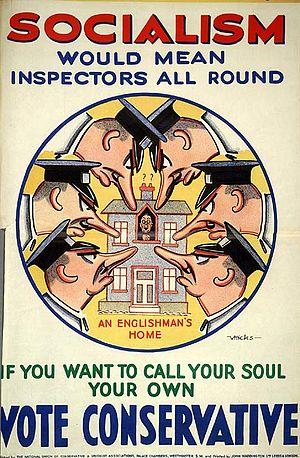
Le mot socialisme recouvre un ensemble très divers de courants de pensée et de mouvements politiques, dont le point commun est de rechercher une organisation sociale et économique plus juste. Le but originel du socialisme est d'obtenir l'égalité sociale, ou du moins une réduction des inégalités et, notamment pour les courants d'inspiration marxiste, d'établir une société sans classes sociales. Plus largement, le socialisme peut être défini comme une tendance politique, historiquement marquée à gauche, dont le principe de base est l'aspiration à un monde meilleur, fondé sur une organisation sociale harmonieuse et sur la lutte contre les injustices. Selon les contextes, le mot socialisme ou l'adjectif socialiste peuvent qualifier une idéologie, un parti politique, un régime politique ou une organisation sociale.